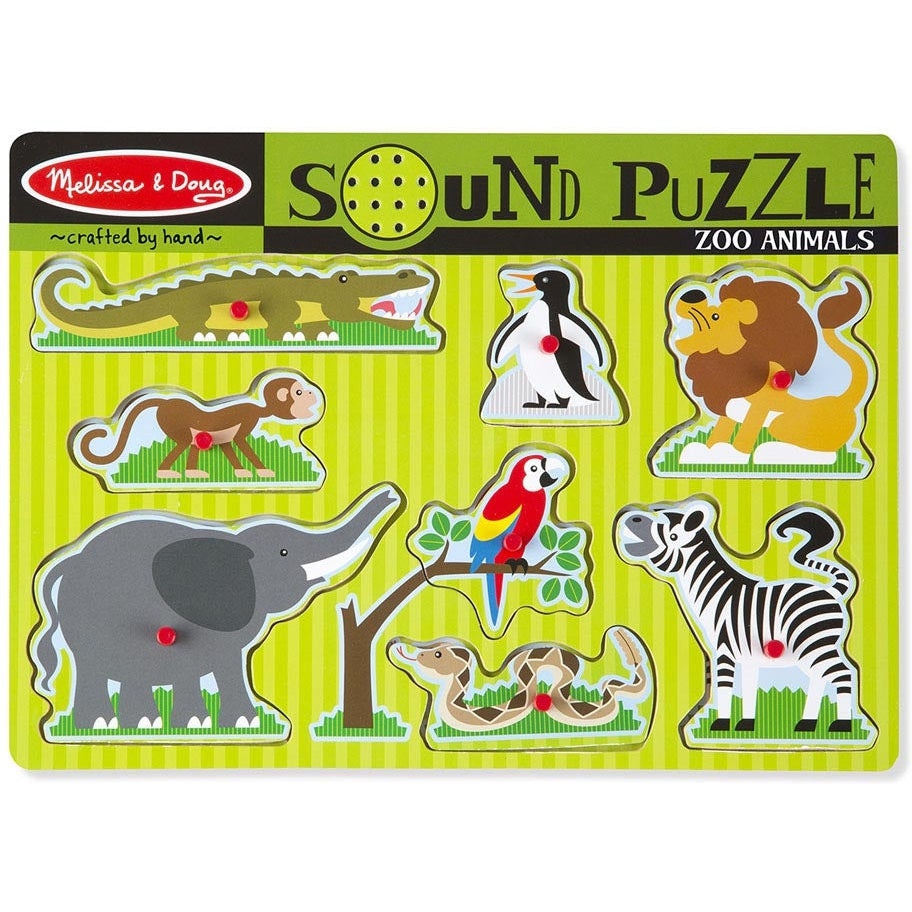
Melissa & Doug Sound Puzzle Zoo Animals
Listen to the voices of eight favorite zoo animals when the puzzle pieces are correctly placed in the puzzle board! Each animal piece has a matching full-color picture beneath. Eye- and ear-catching puzzle enhances matching and listening skills. (TIP: Puzzle has light-activated sensors; for best results, expose the sensor by removing a piece in a brightly lit room, then make the sound play by replacing the piece in the board.) Each animal makes a different sound as its puzzle piece is placed correctly Lift to expose light sensor, then replace (cover sensor) to hear sound Improves matching and listening skills as well as manual dexterity. 8.75" x 11.75" x 1" Ages 2+
Brand: MFSY
Category: Toys & Games > Puzzles > Wooden & Pegged Puzzles